Gerardo Bianchi

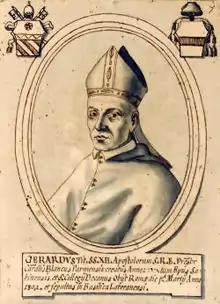
Gerardo Bianchi

Gerardo Bianchi (1220/1225 – March 1, 1302), also known as Gerardo da Parma or Gerard of Parma, was an Italian churchman and papal diplomat, an important figure of the War of the Sicilian Vespers.